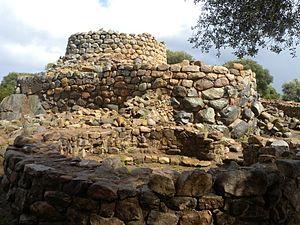
Nuraghe d' Arzachena-Prisgiona